Volgograd constituency

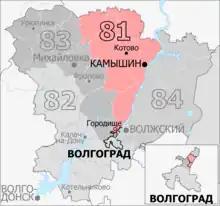
Constituency boundaries from 2016 to 2026

The Volgograd constituency (No.81) is a Russian legislative constituency in Volgograd Oblast. The constituency covers part of northern Volgograd and stretches to north-central Volgograd Oblast.